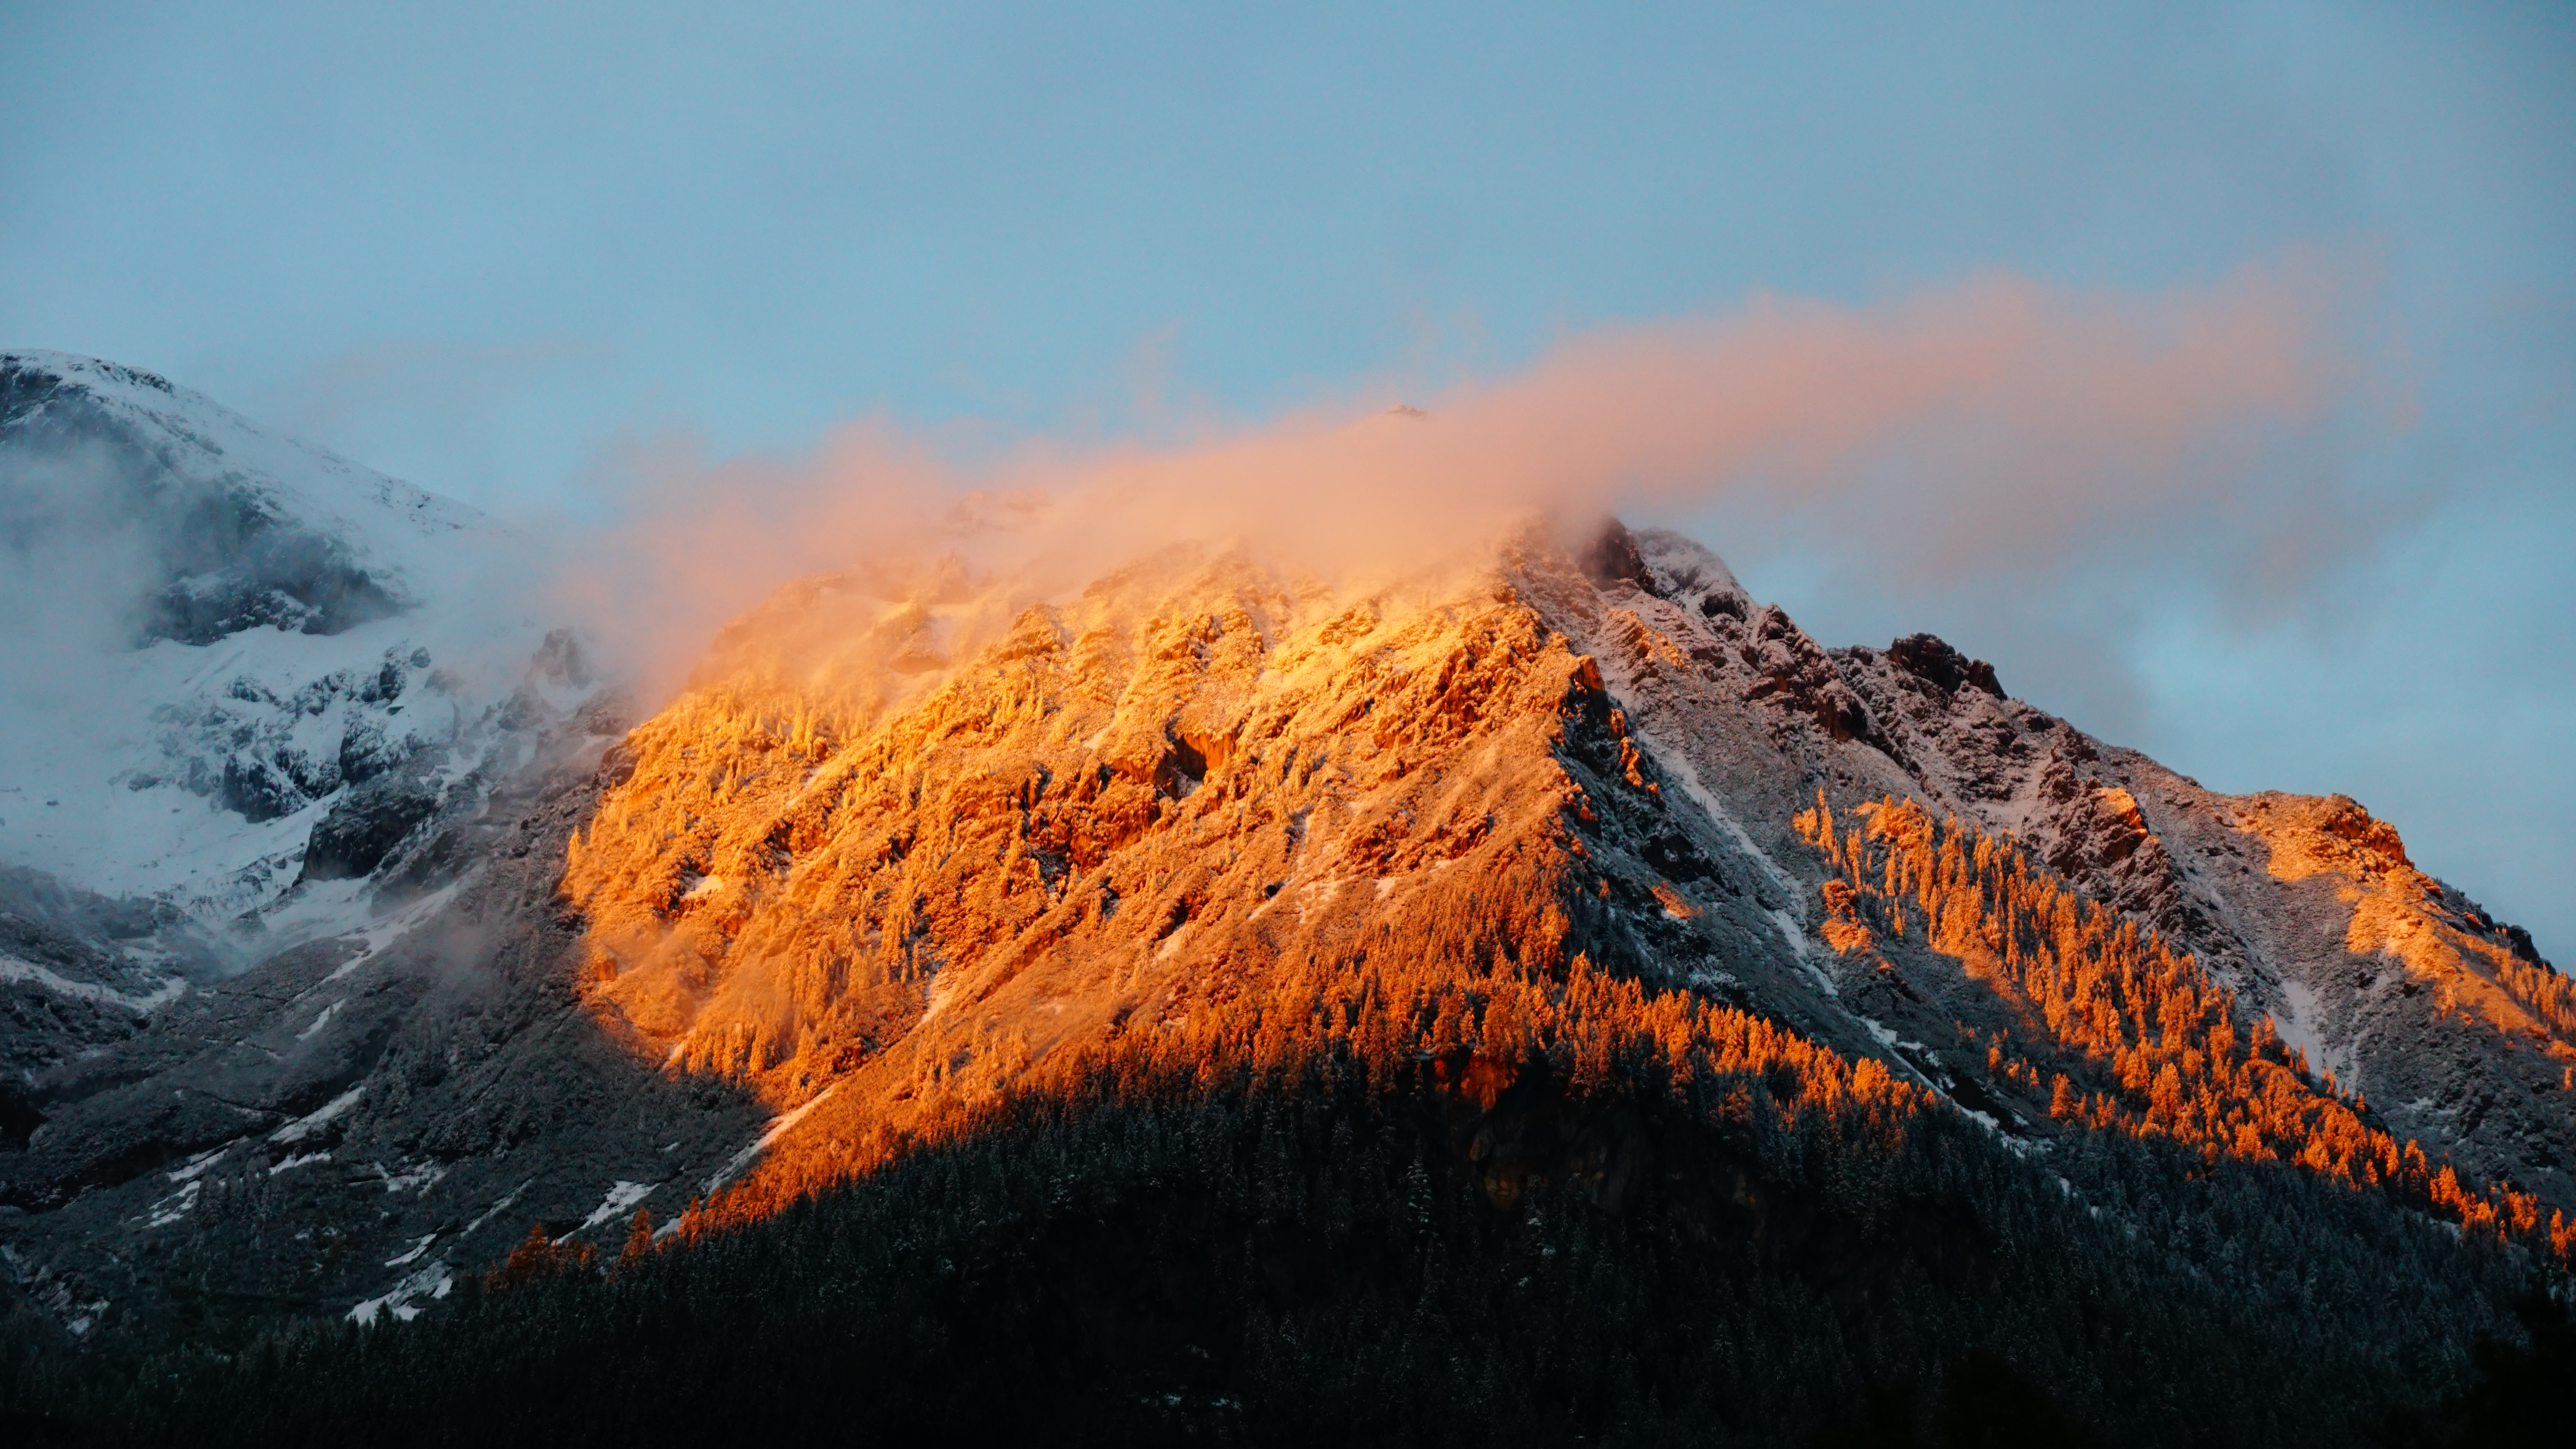
mountain, cloud, mountain range, volcano, summit, landform, geographical feature, mountainous landforms, geological phenomenon, volcanic landform, types of volcanic eruptions